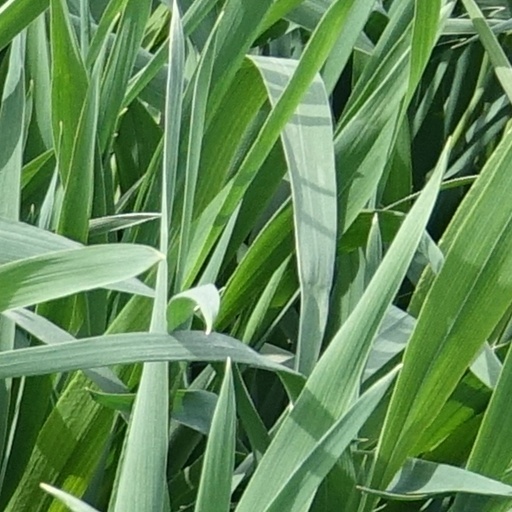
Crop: wheat